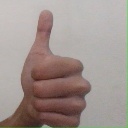
अक्षर: थ